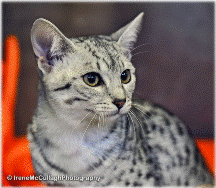
Breed: Egyptian Mau